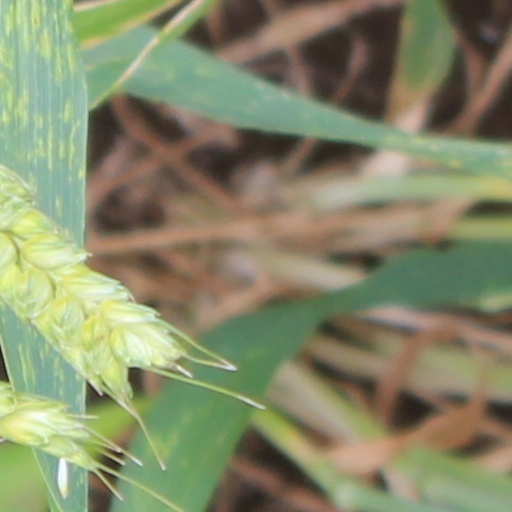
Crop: wheat